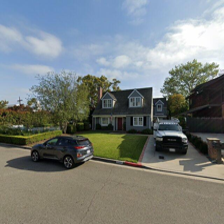
Label: streetView